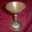
Label: cup